Regnosaurus

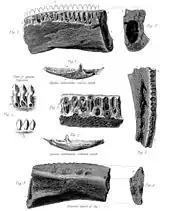
Jaw of "Regnosaurus" compared to that of an iguana

The fossil remains, a portion of the right lower jaw, were found near Cuckfield in Sussex, and made part of the collection of the British Museum of Natural History. In 1839 Gideon Mantell reported having noticed the fossil during a visit. Mantell soon came to the conclusion that the specimen represented the, until then unknown, lower jaw of his "Iguanodon", probably that of a juvenile. On 8 February 1841 he presented it as such to the Royal Society. This interpretation was immediately challenged by Richard Owen, who felt that any proof of a connection was lacking. In 1848, after several real jaws of "Iguanodon" had been discovered, Mantell changed his position, concluding it was a related but different genus or subgenus, coining the name "Regnosaurus Northamptoni". The generic name is derived from the Regni, a British tribe inhabiting Sussex. The specific name honours Spencer Compton, 2nd Marquess of Northampton, the president of the Royal Society, who was about to resign. By present conventions, the type species is written as "Regnosaurus northamptoni".